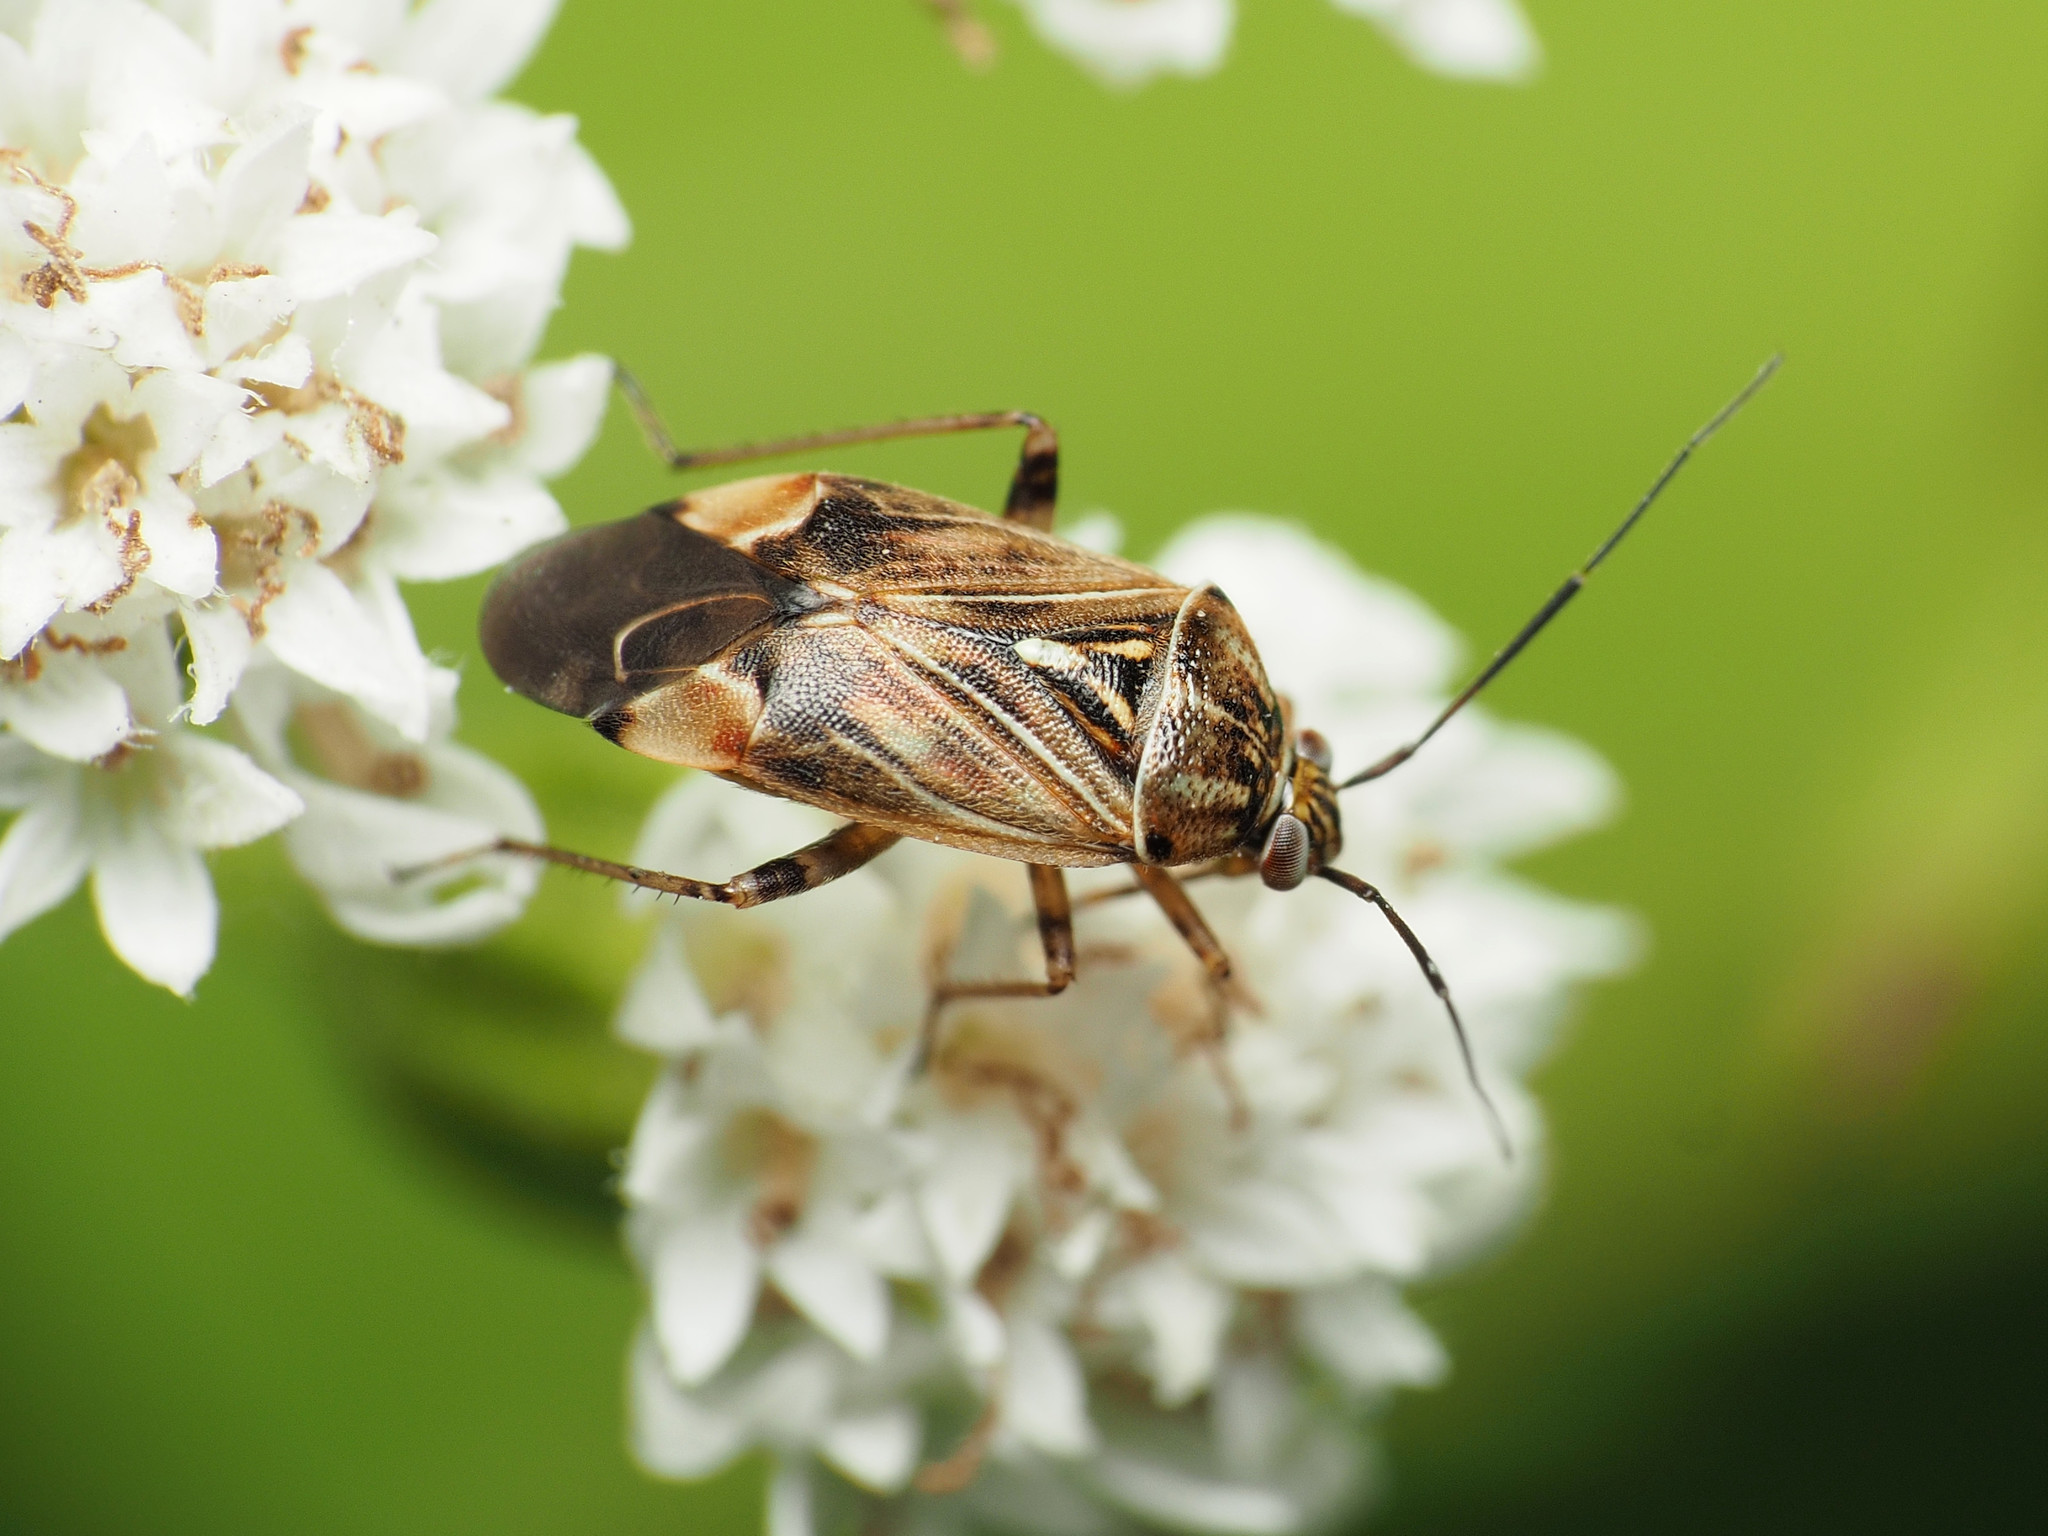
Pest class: lygus_bug